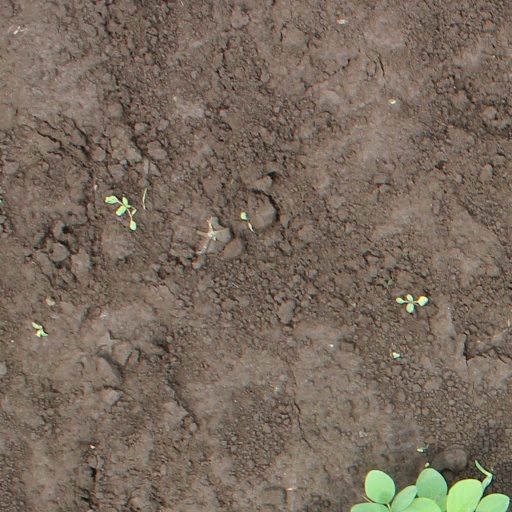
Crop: soybean